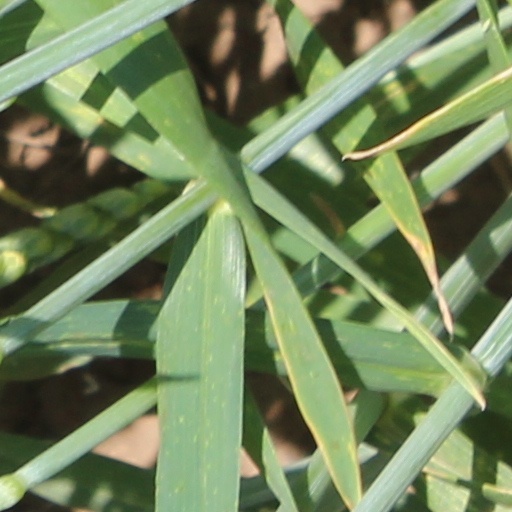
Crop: wheat